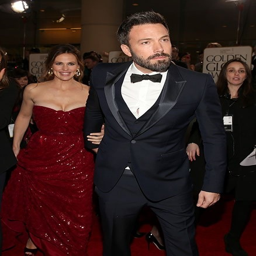
actor wore film costumer designer and actor sported a navy - piece tuxedo by fashion business